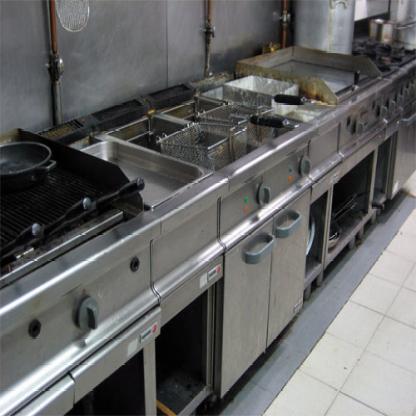
Scene: Indoor